Indian cuisine

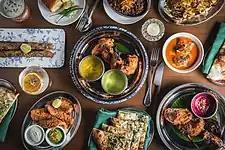
Punjabi platter.

Meghalayan cuisine is unique and different from other Northeastern Indian states. Spiced meat is common, from goats, pigs, fowl, ducks, chickens, and cows. In the Khasi and Jaintia Hills districts, common foods include "jadoh", "ki kpu", "tung-rymbai", and pickled bamboo shoots.